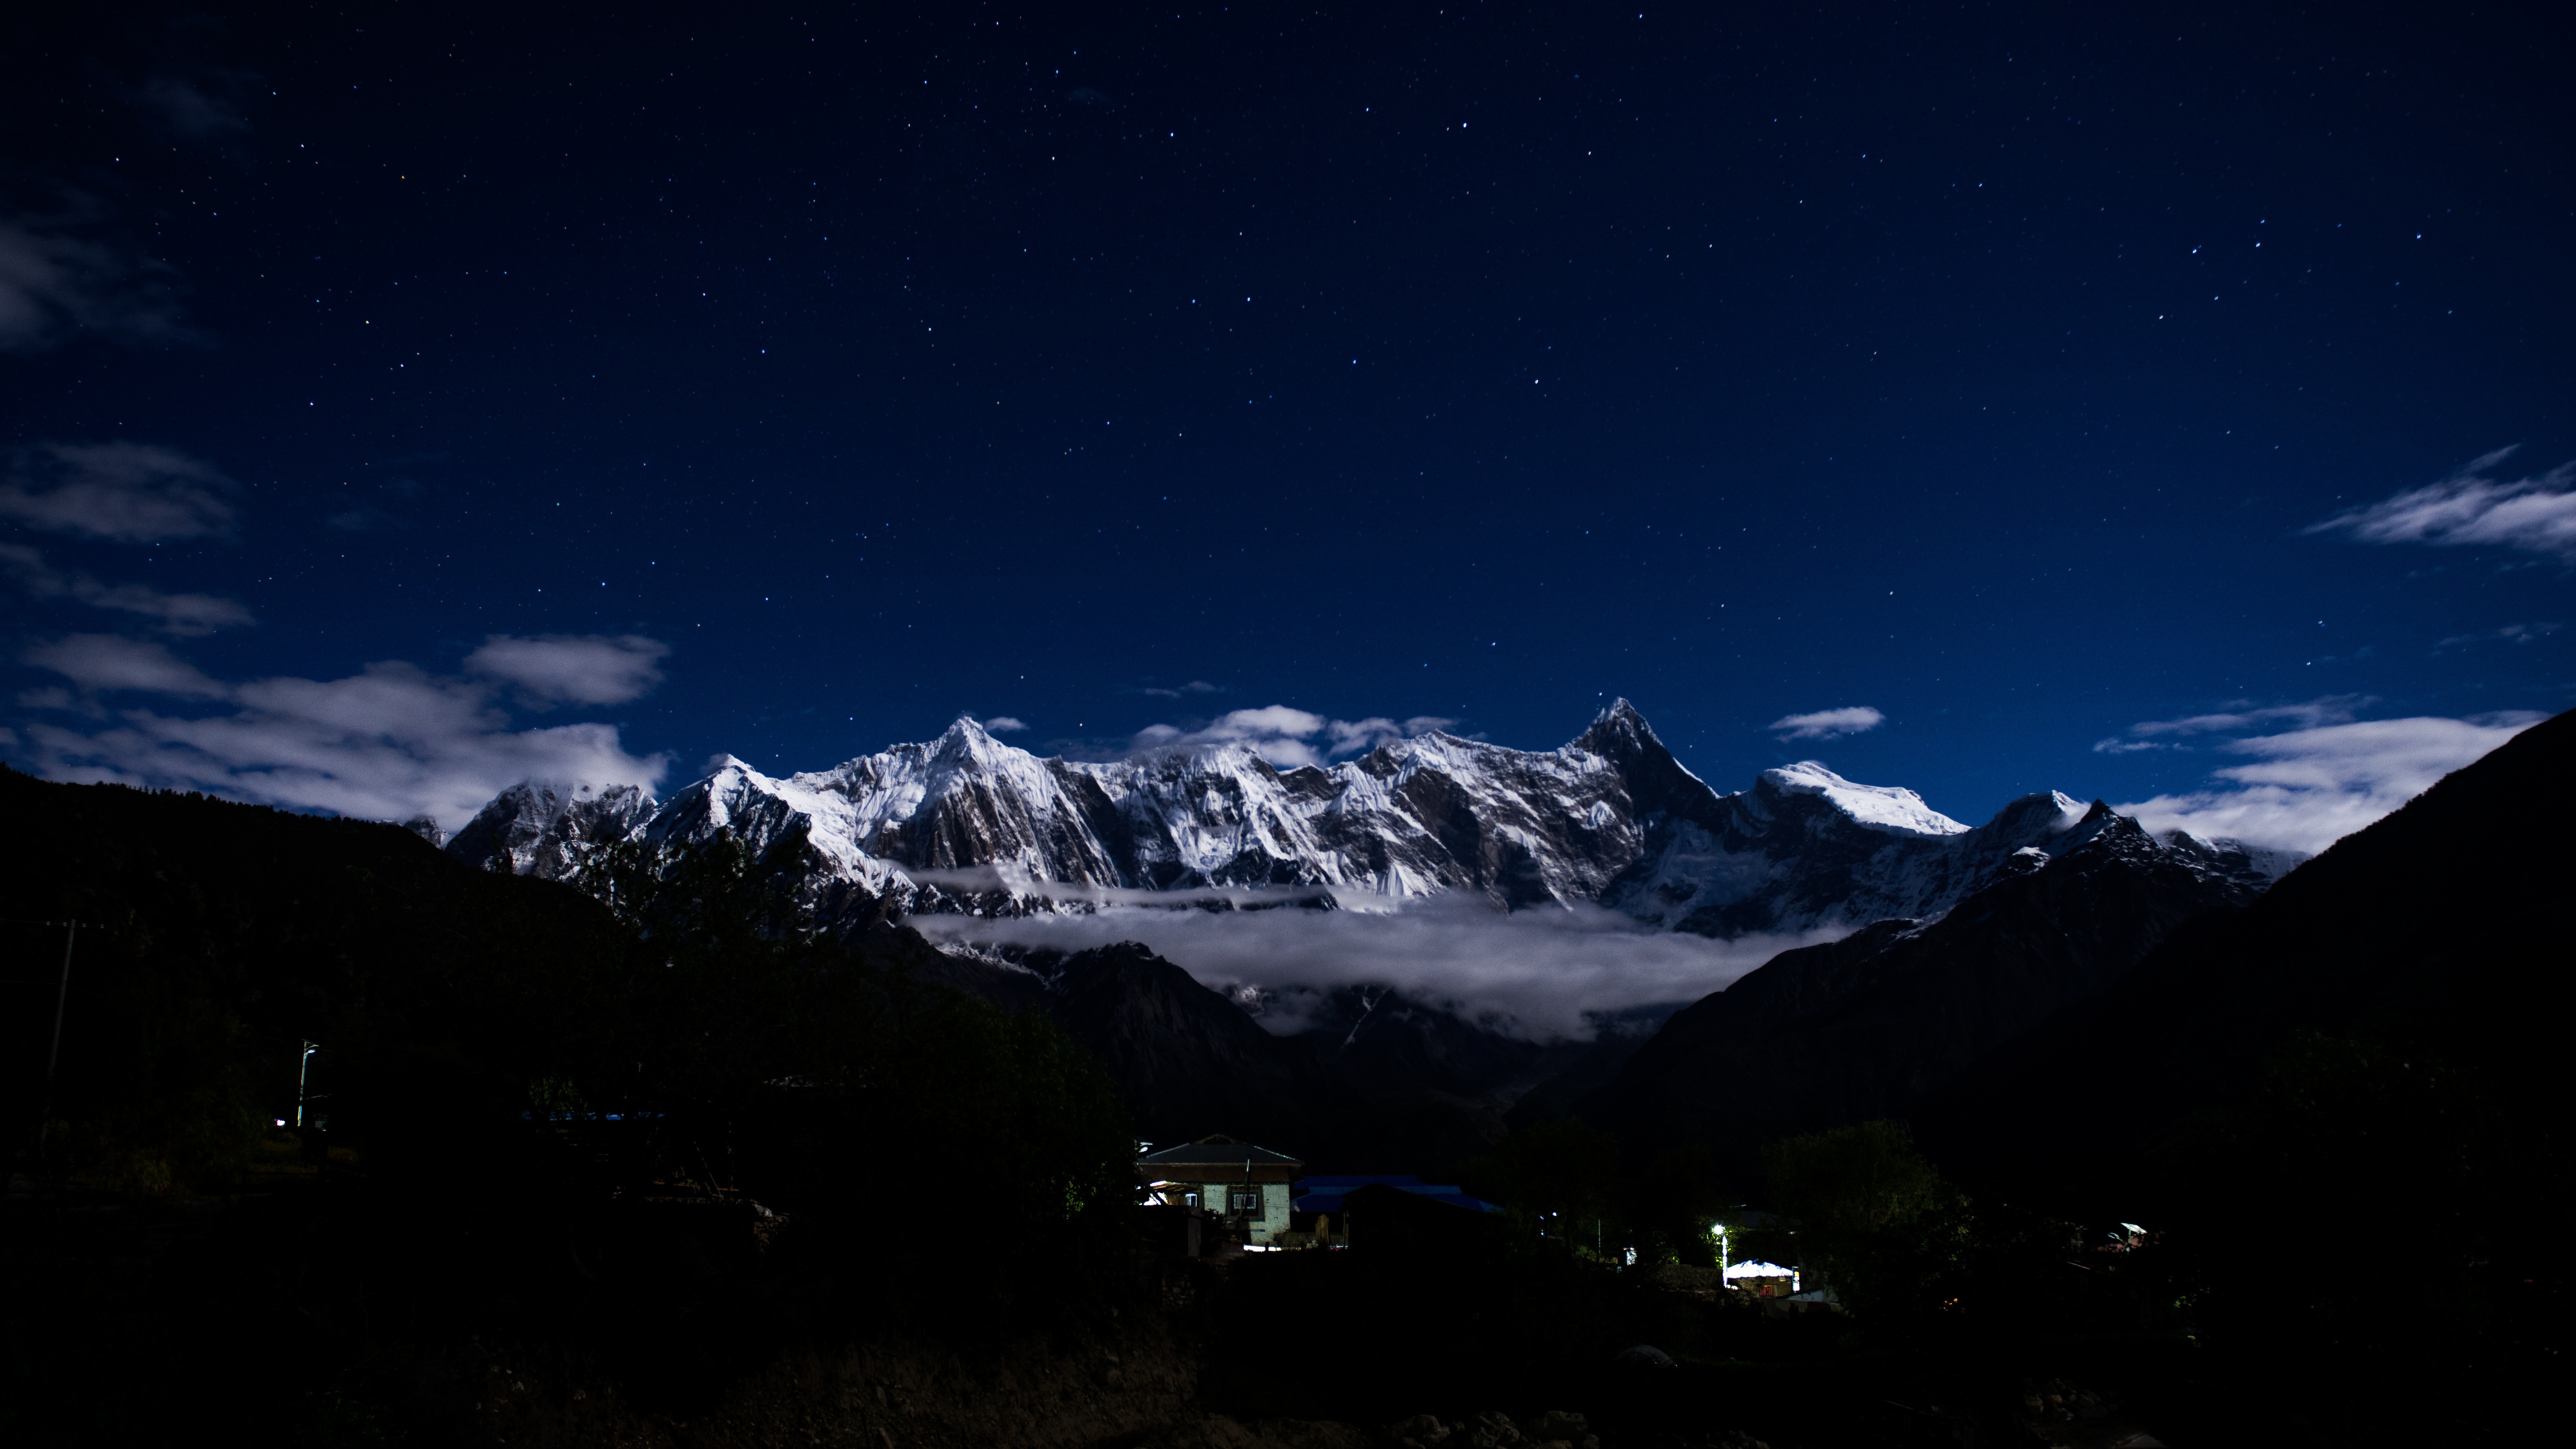
landscape, mountain, snow, sky, night, mountain range, camping, night sky, moonlight, outdoors, mountains, alps, starry night, mountainous landforms, geological phenomenon